Emile Wauters

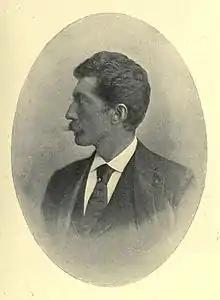
Emile Wauters, by J. Ganz.

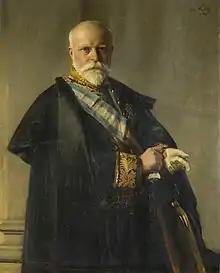
The 6th Duke d'Ursel painted by Emile Wauters, Collection of the Belgian Senate, Brussels.

Emile Wauters (19 November 184611 December 1933) was a Belgian painter. He was born in Brussels. Successively the pupil of Portaels and Jean-Léon Gérôme, he produced in 1868 "The Battle of Hastings: the Finding of the body of Harold by Edith".